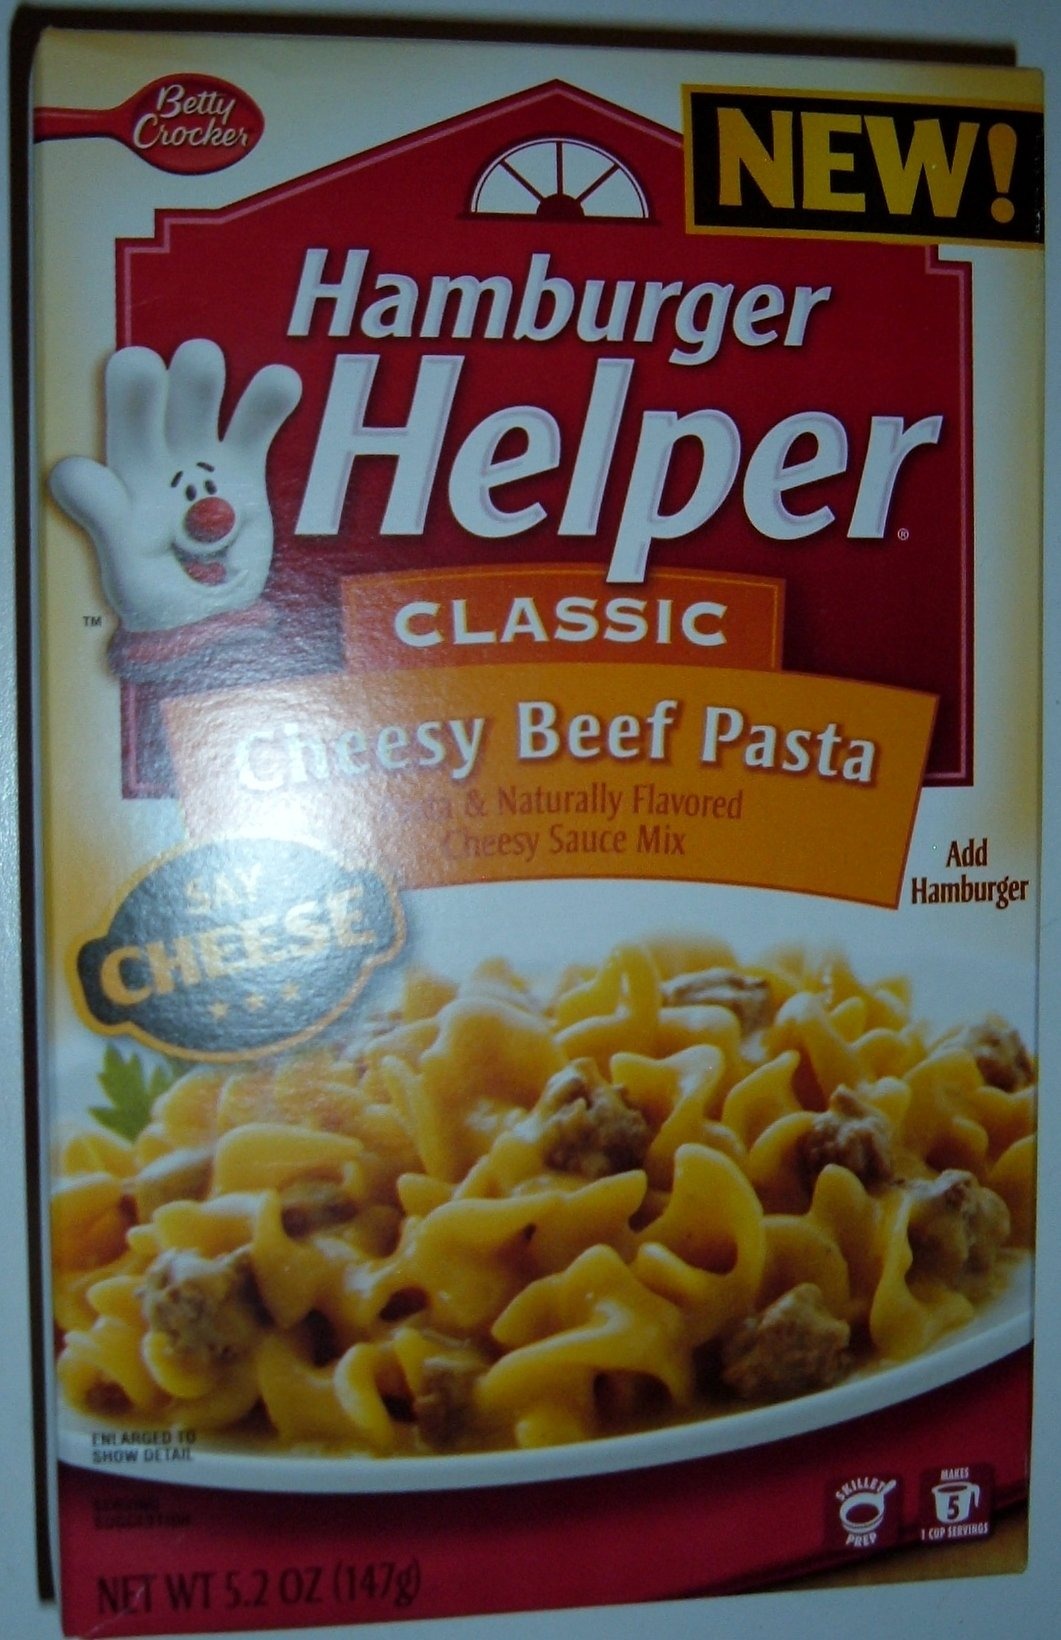
Item Name: Hamburger Helper Cheesy Beef Pasta & Sauce Mix 5.2 oz
Bullet Point 1: 1 Skillet Makes 5 Servings
Bullet Point 2: Add 1 lb. Hamburger
Product Description: Pasta & naturally flavored cheesy sauce mix.
Value: 5.2
Unit: Ounce

Price: 6.58